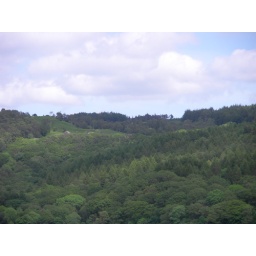
The stone building which can be seen was used by Arthur Ransome for the Observatory in &amp;quot;Winter Holiday&amp;quot;